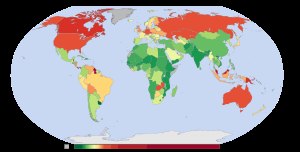
Drivhusgas
CO2 udledning pr indbygger
En drivhusgas har evnen til at opfange og udsende den langbølgede varmestråling, mens den tillader størstedelen af den kortbølgede varmestråling at passere. Drivhusgasserne tillader derfor solens lys at passere atmosfæren, men opfanger Jordens varmeudstråling og returnerer en del af den.